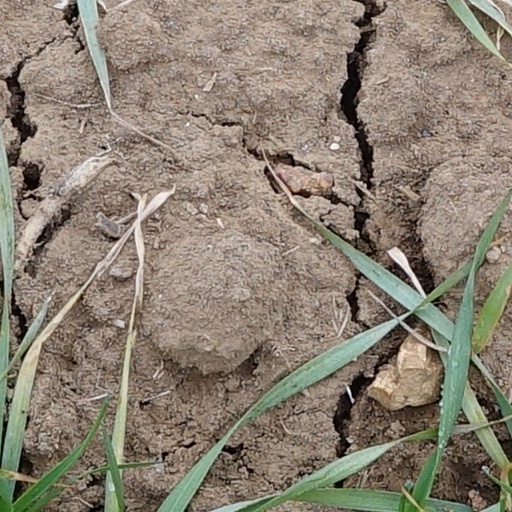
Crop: wheat